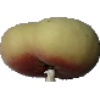
Label: peach_flat